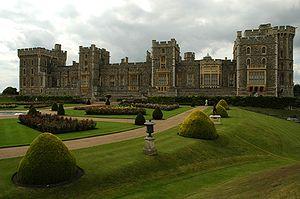
Cette liste non exhaustive répertorie les principaux châteaux en Angleterre, au Royaume-Uni.